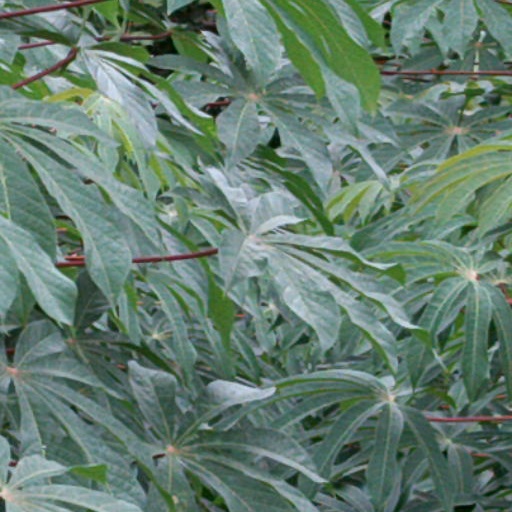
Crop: cassava